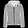
Label: Coat